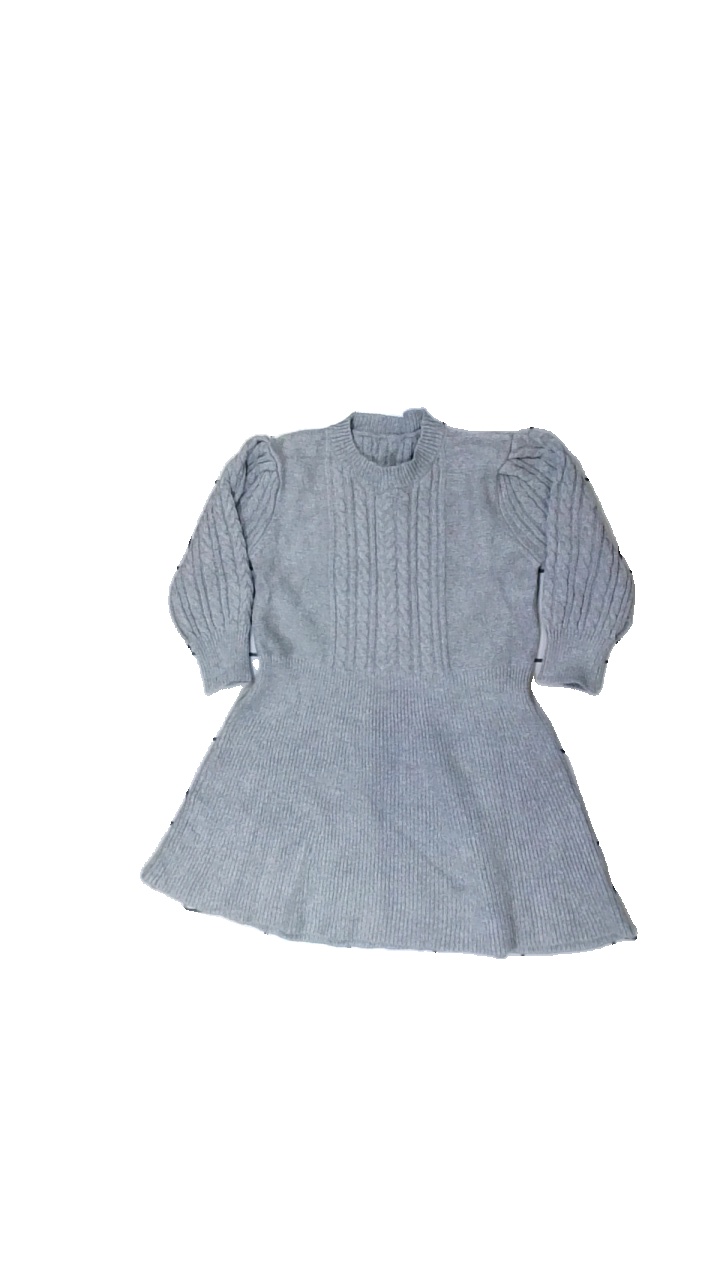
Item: Dress (Children)
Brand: Shein
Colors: Grey
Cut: Regular
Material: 81% viscose, 19% polyester
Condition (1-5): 4
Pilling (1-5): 5
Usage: Reuse
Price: <50